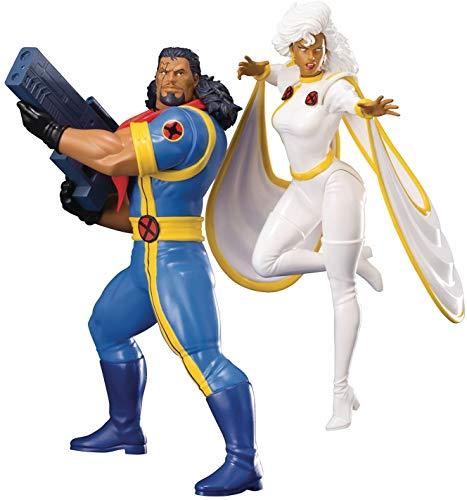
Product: Kotobukiya Marvel: Bishop & Storm ARTFX+ 2 Pack Statue
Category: Toys & Games | Collectible Toys | Statues, Bobbleheads & Busts | Statues
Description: Bishop and storm are the 35th and 26th entries in the Marvel ArtFX+ line.
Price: $68.62